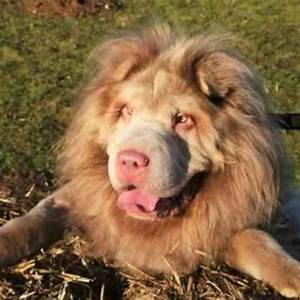
Label: cane